Hydra (moon)

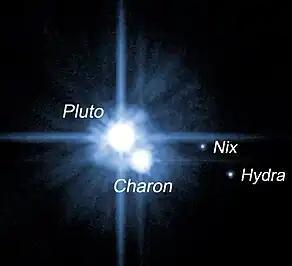
Hubble image of Pluto's moons (annotated)

The name Hydra was approved on 21 June 2006 by the International Astronomical Union (IAU) and was announced along with the naming of Nix in the IAU Circular 8723. Hydra was named after the Lernaean Hydra, a multi-headed serpent that battled Heracles in Greek mythology. Particularly, the nine heads of Hydra subtly references Pluto's former ninth planetary status. The two newly named moons were intentionally named that the order of their initials "N" and "H" honors the "New Horizons" mission to Pluto, similarly to how the first two letters of Pluto's name honors Percival Lowell. Hydra's name was also intentionally chosen that its initial "H" honors the Hubble Space Telescope used by the Pluto Companion Search Team to discover Hydra and Nix.